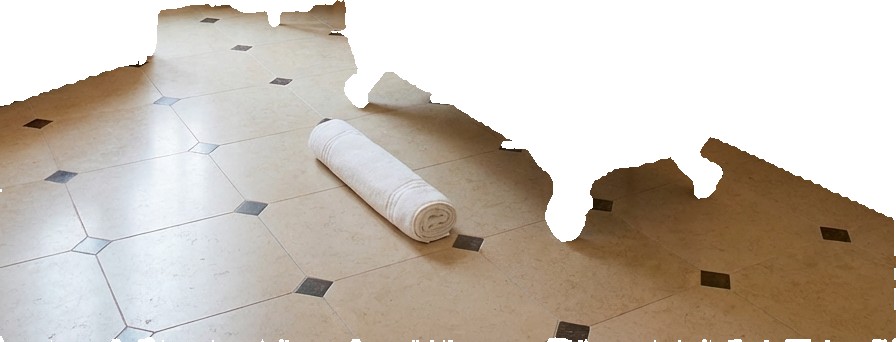
Surface category: floors